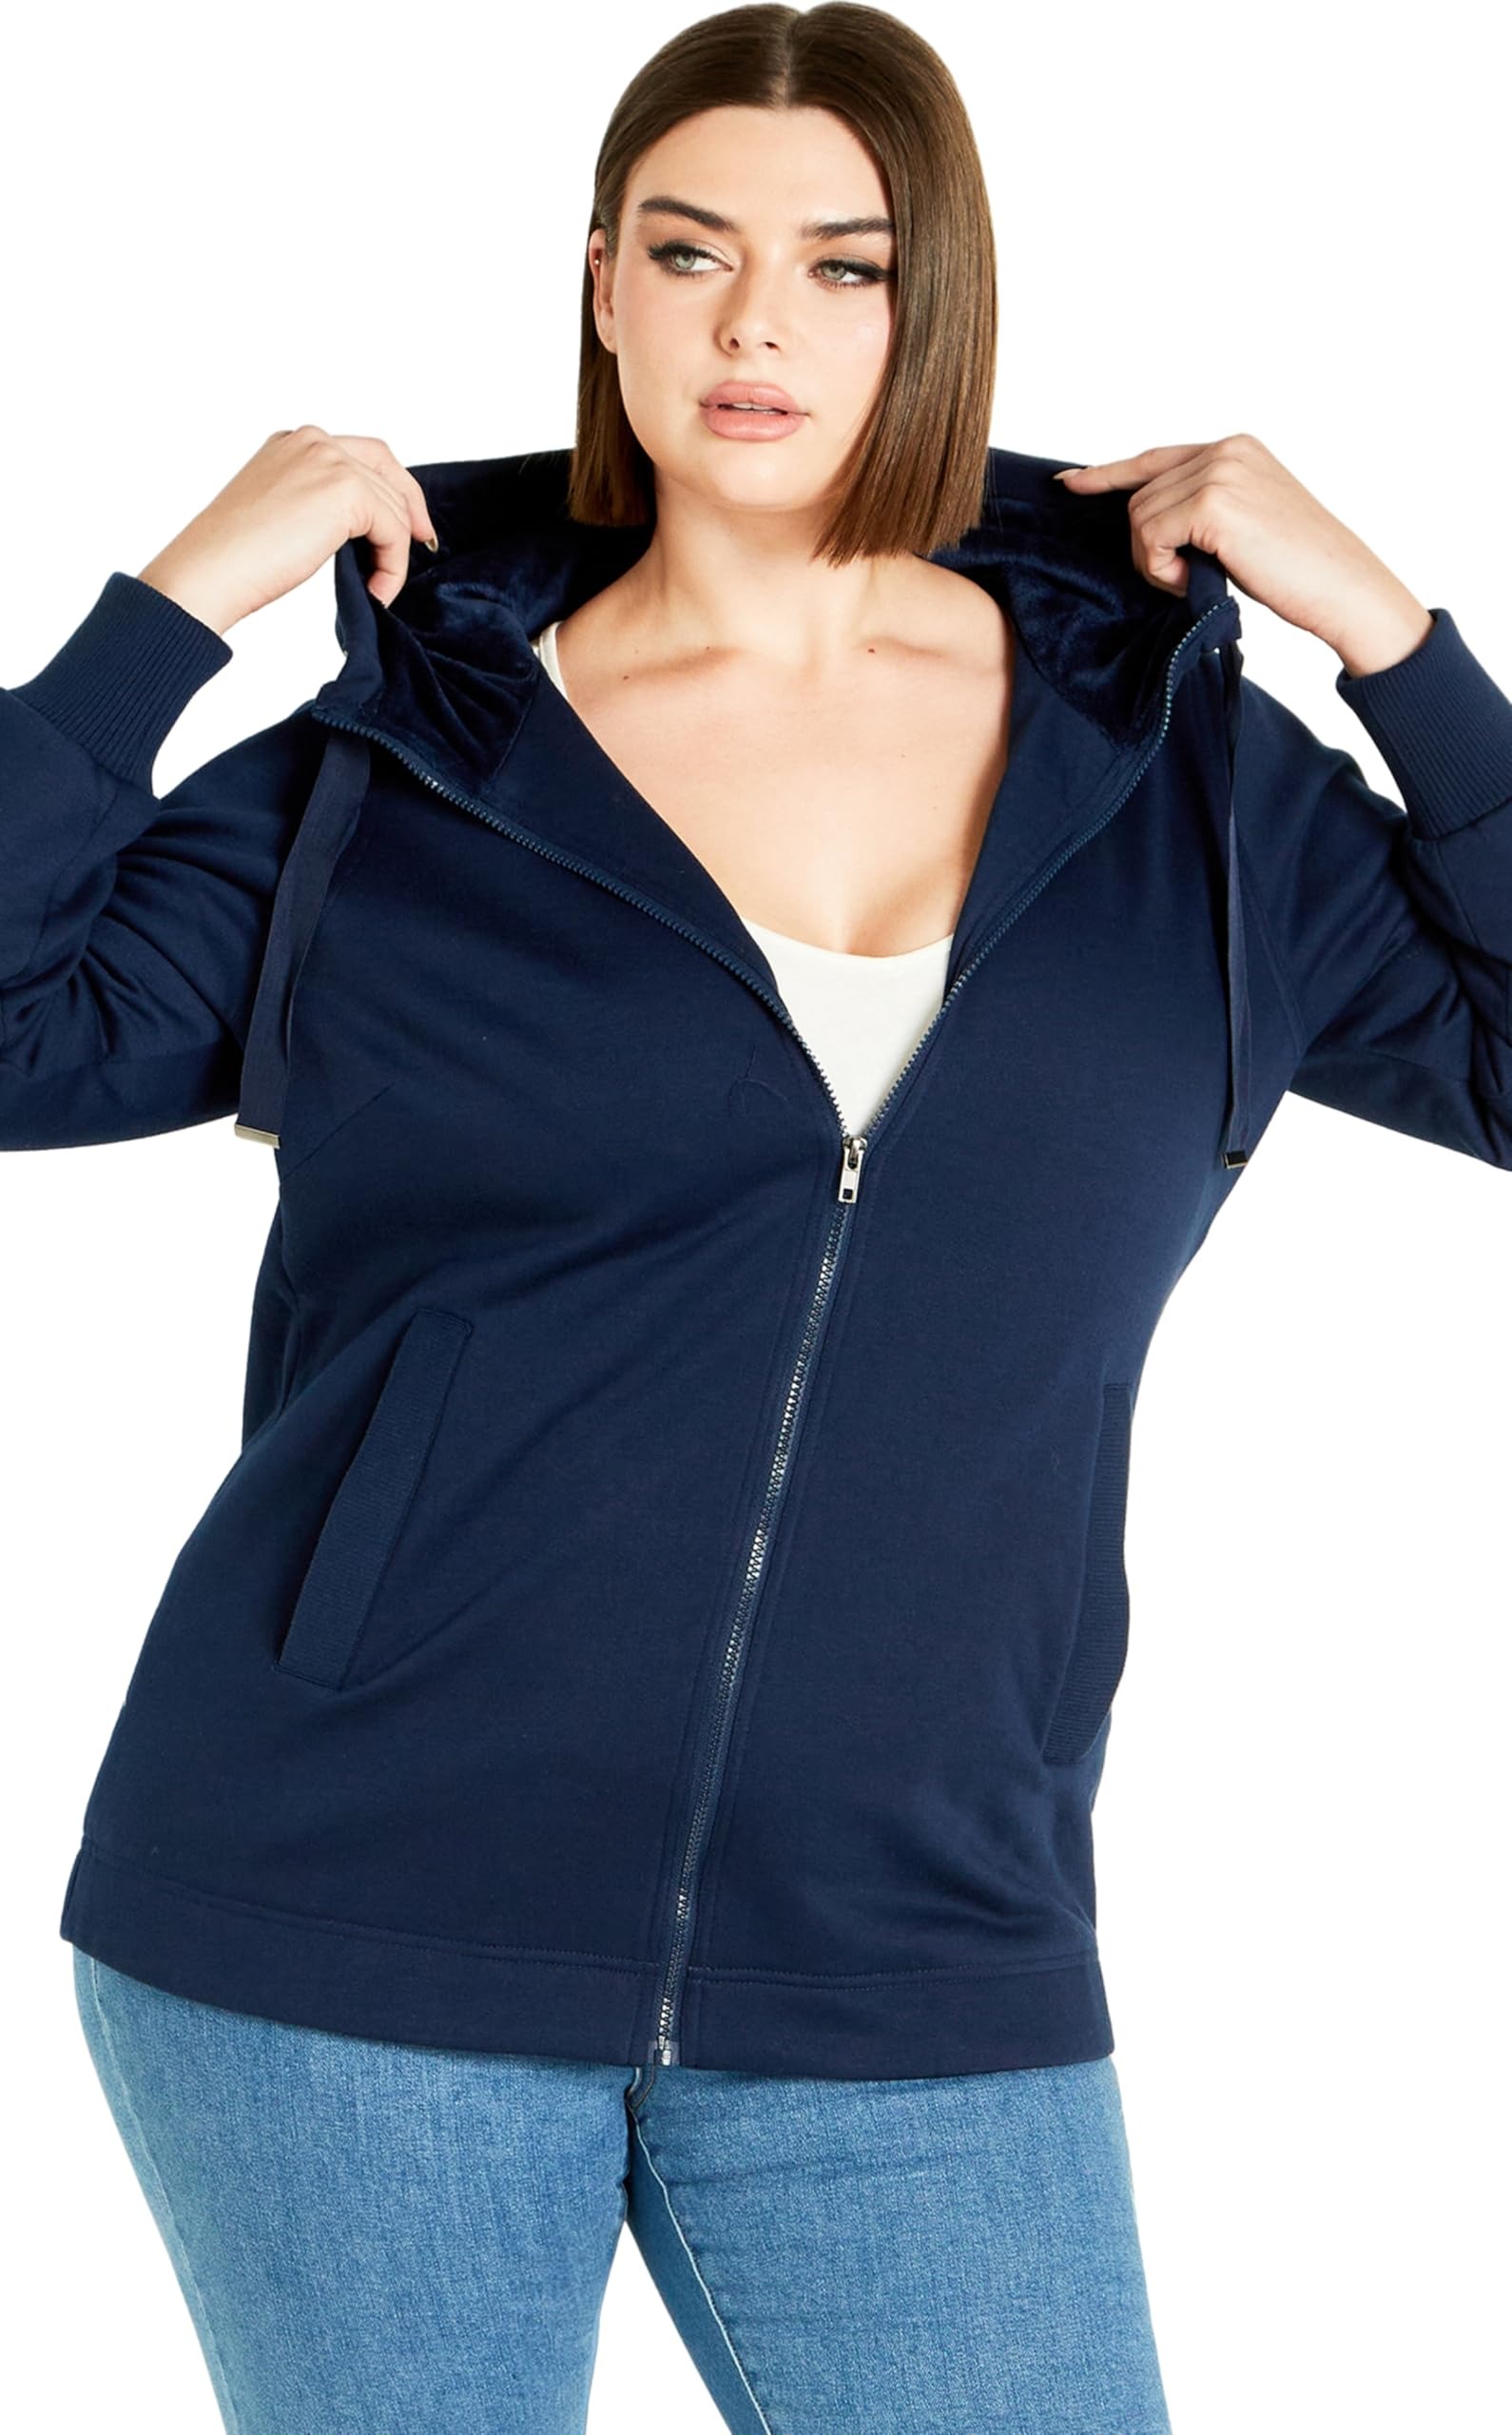
Item Name: Avenue Women's Plus Size Jacket Felicity Fleece
Bullet Point 1: Ultimate Warmth: Experience cozy comfort with the Felicity Fleece Jacket's snug zip-up front, perfect for keeping you warm during chilly days.
Bullet Point 2: Stylish Functionality: Elevate your look with a hooded jacket featuring a chic drawstring detail, combining fashion with functional protection against the elements.
Bullet Point 3: Versatile Design: Effortlessly transition through seasons with full-length sleeves and ribbed cuffs, offering a relaxed fit that layers easily over any outfit.
Bullet Point 4: Practical Utility: Stay ready for anything with roomy front pockets, providing convenient storage for your essentials while on the go.
Value: nan
Unit: None

Price: 85.99